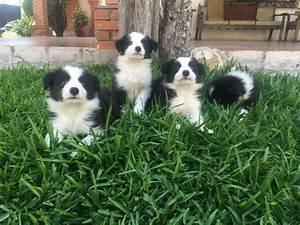
dog